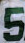
Number: 5